Barnstable Harbor

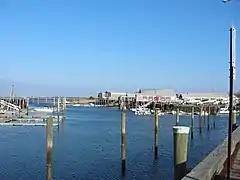
Barnstable Harbor, in 2002

Barnstable Harbor is a natural harbor located in Barnstable, Massachusetts that is sheltered by Sandy Neck to the north and the city of Barnstable to the south. The inner harbor is mostly dredged, while the outer harbor is natural.